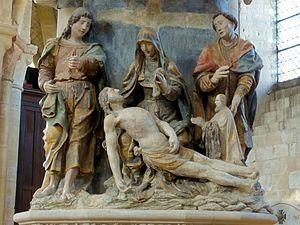
Pietà dans la nef.